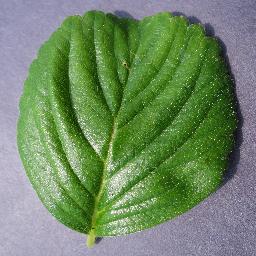
Label: Strawberry___healthy